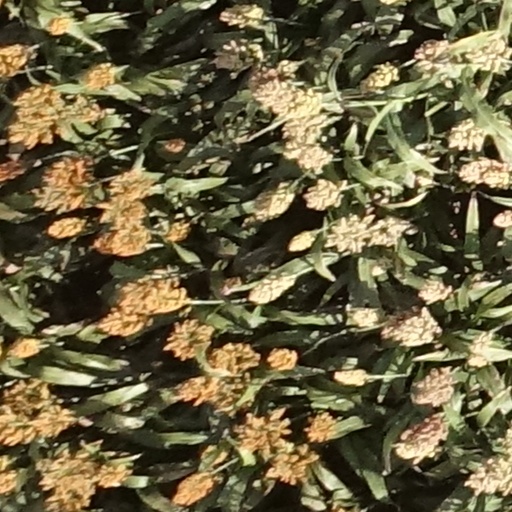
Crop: sorghum